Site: brandenburg
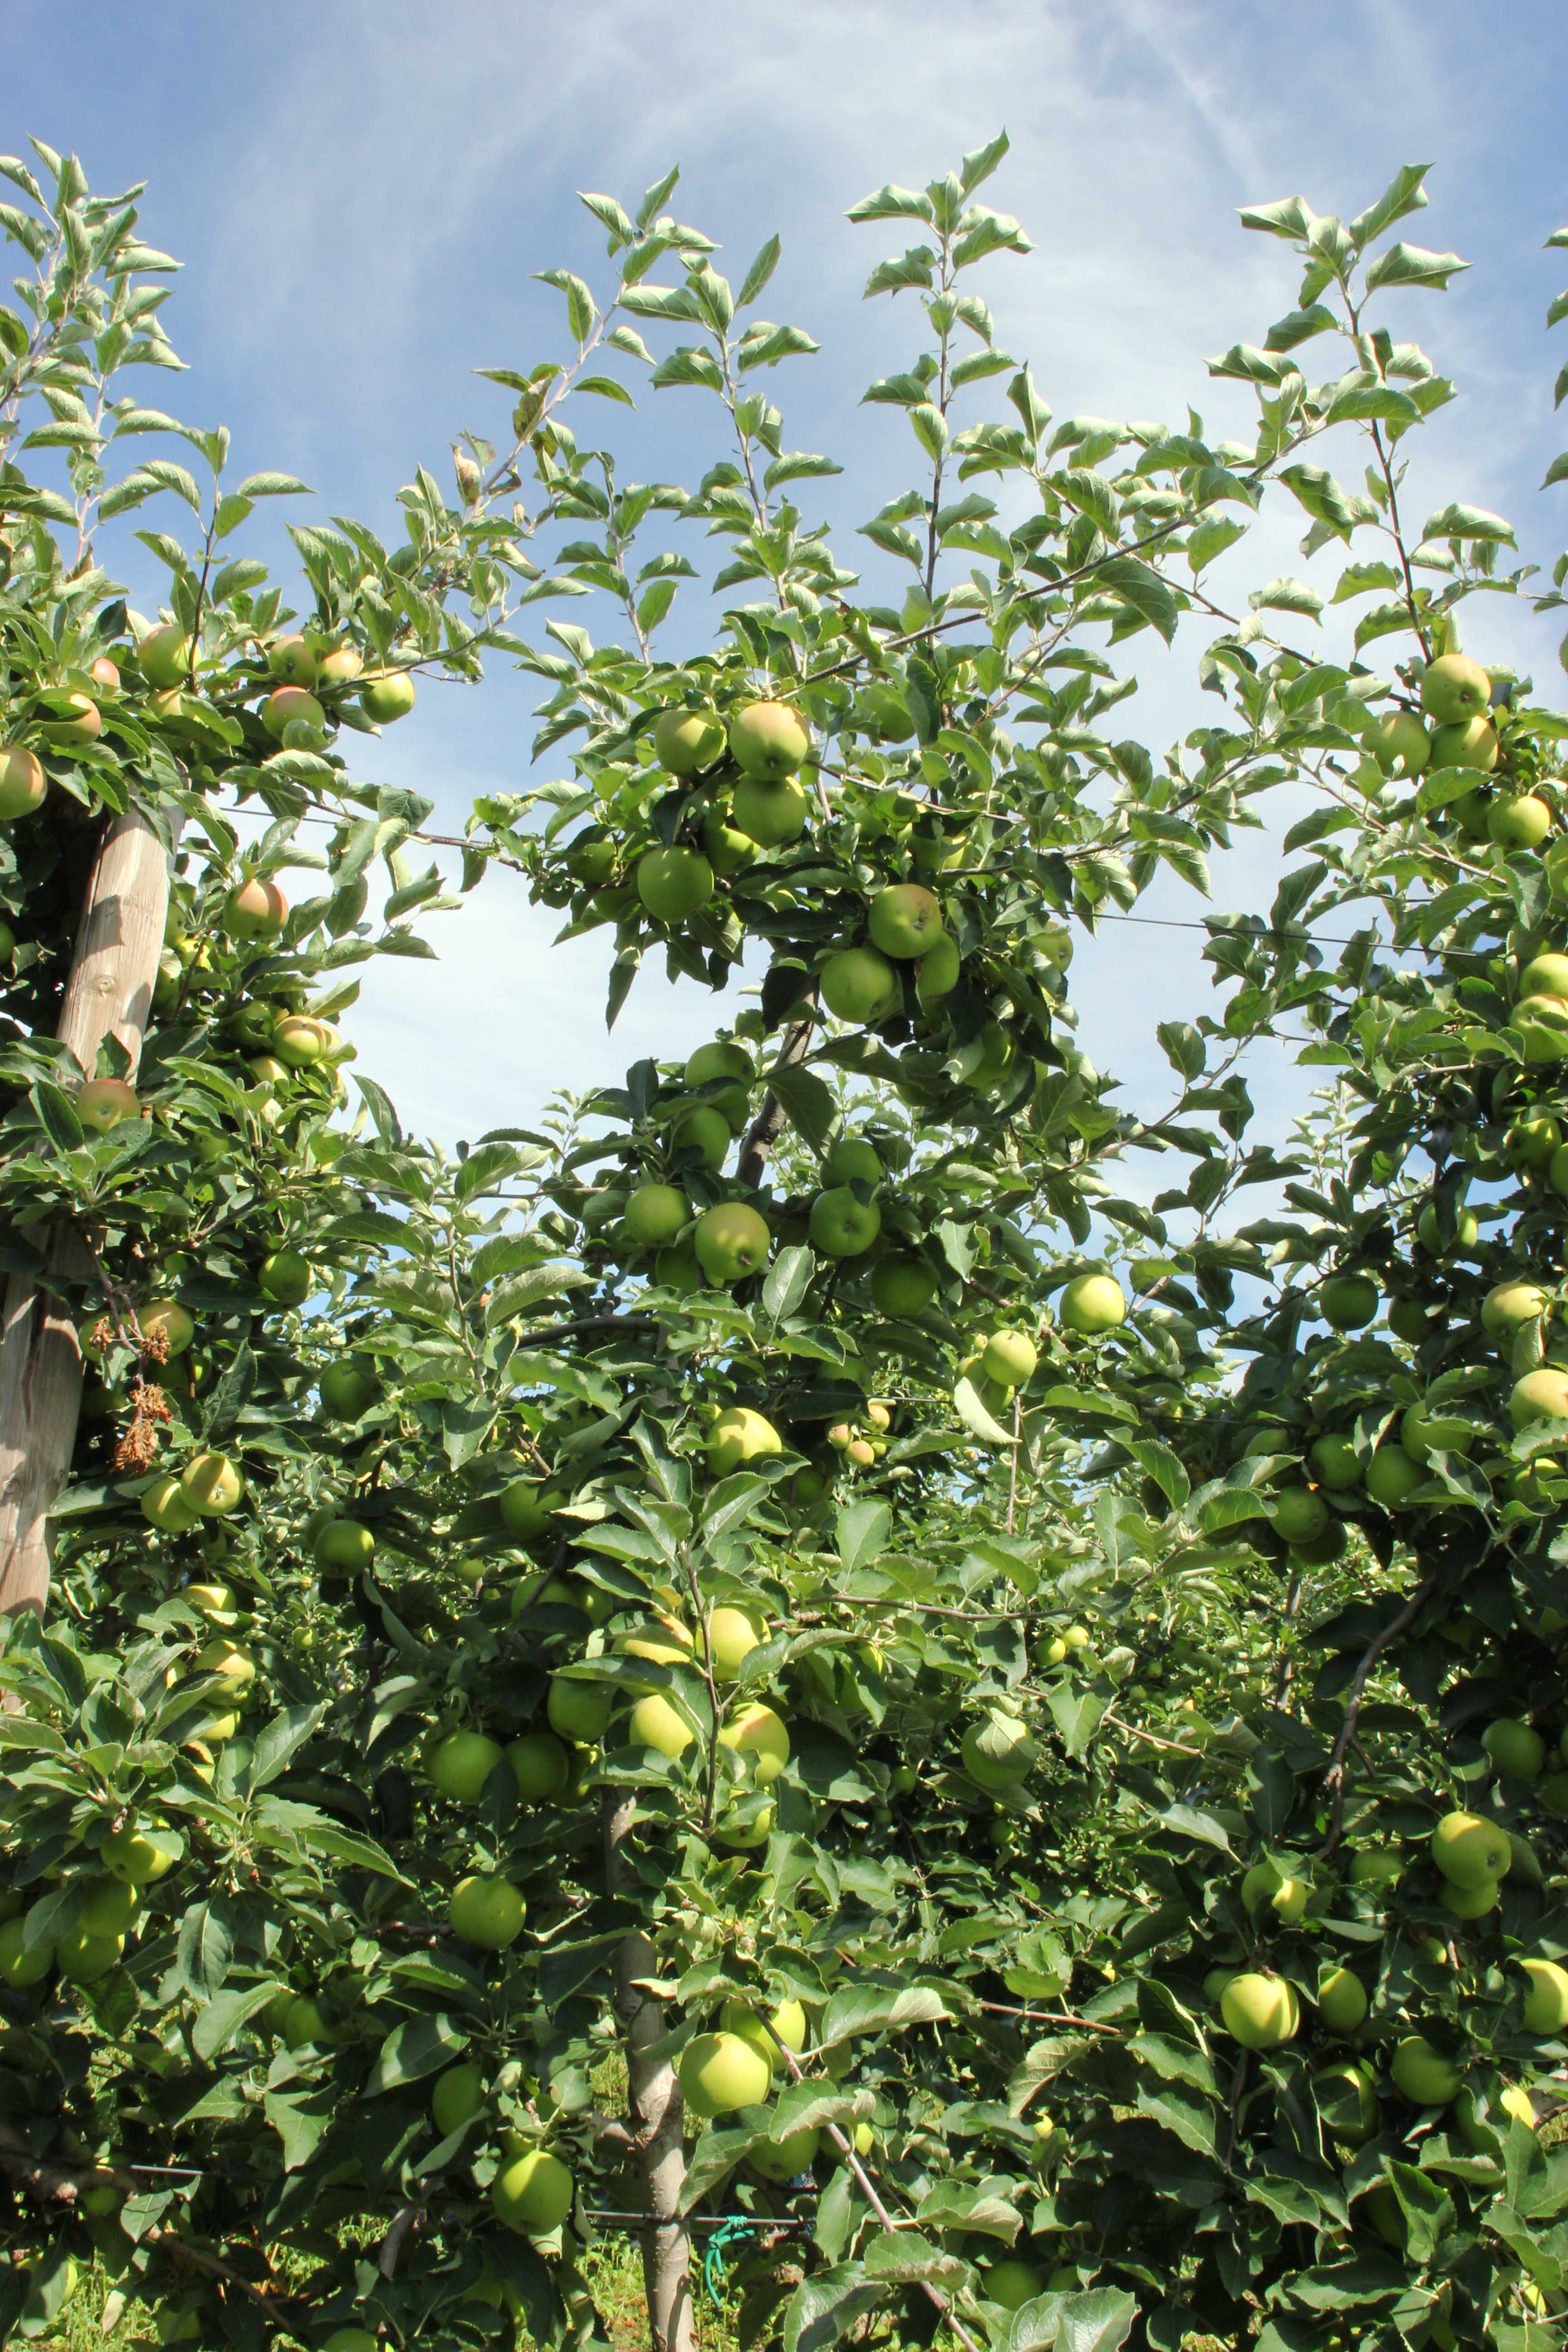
Growth stage (BBCH 77): Development of fruit